Panevėžys

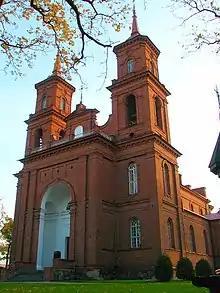
St. Peter and St. Paul's Church, completed in 1885

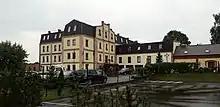
Hotel established on the premises of a former mill – the oldest mechanical mill in the Baltics

Volunteers of the Lithuanian Armed Forces had liberated the city for the first time from the Bolsheviks' forces on 27 March 1919 during the Lithuanian Wars of Independence and raised flags of Lithuania. Before the Second World War Panevėžys was multicultural city with Lithuanian, Jewish, Polish, Russian, German, Karaite, Tatar and other city communities. Between the World Wars, in the newly independent Lithuania, Panevėžys continued to grow. According to the Lithuanian census of 1923, there were 19,147 people in Panevėžys (19,197 with suburbs), among them 6,845 Jews (36%) (in Yiddish the town's name was , transliterated as ").